List of reptiles of El Salvador

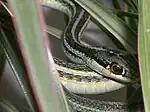
"Thamnophis proximus"

The natricines (Natricidae) are a family of snakes with a global distribution, consisting of 222 species. Some authors classify it as a subfamily (Natracinae) in the Colubridae family. 3 species occur in El Salvador.